Philadelphia Athletics

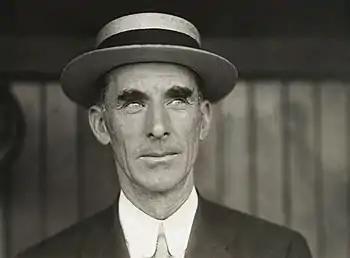
Longtime manager Connie Mack, pictured in 1911

In 1909, the A's moved into the major leagues' first concrete-and-steel ballpark, Shibe Park. This remains the second and last time in franchise history where a new ballpark was built specifically for the A's. In 1912, Mack bought the 25% of the team's stock owned by Jones and Hough to become a full partner with Shibe. Shibe ceded Mack full control over the baseball side while retaining control over the business side. However, Mack had already enjoyed a nearly free hand in baseball matters since the franchise's inception.